Mikoyan-Gurevich MiG-25

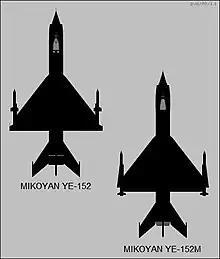
YE-152 and YE-152M experimental interceptor

The Mikoyan-Gurevich OKB had been working on a series of interceptors during the second half of the 1950s: the I-1, I-3U, I-7U, I-75, Ye-150, Ye-150A, Ye-152, Ye-152A, Ye-152P, and Ye-152M. The Ye-150 was noteworthy because it was built specifically to test the Tumansky R-15 engine, two of which would later be used for the MiG-25. This led to Ye-152, alternatively known as Ye-166, which set several world records. The Ye-152M (converted from one of the two Ye-152 aircraft) was intended to be the definite heavy interceptor design. But before it was finished, the PVO had selected the Tupolev Tu-128. As the work on the MiG-25 was well under way, the single-engine Ye-152M was abandoned.